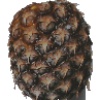
Label: pineapple